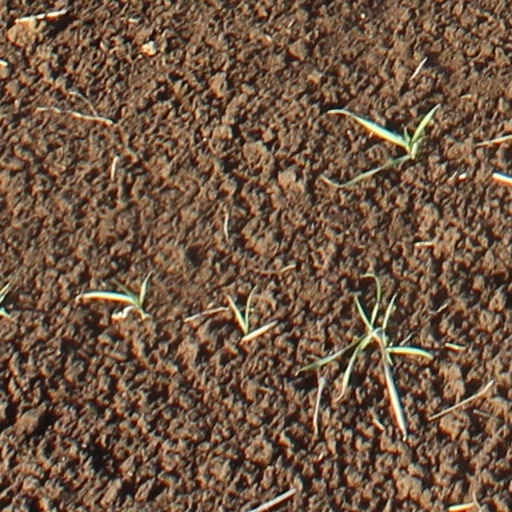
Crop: wheat